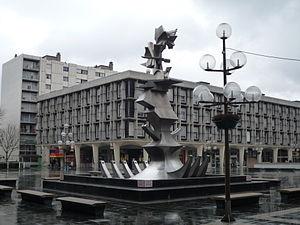
Place de France à Sarcelles en février 2009
L'Île-de-France est une région historique et administrative française. Il s'agit d'une région très fortement peuplée, qui représente à elle seule 18,8 % de la population de la France métropolitaine sur seulement 2,2 % de sa superficie, ce qui en fait la région la plus peuplée et la plus densément peuplée de France. Ses habitants sont appelés les Franciliens. Parfois désignée improprement comme la « région parisienne », elle est fortement centralisée sur l'agglomération parisienne, qui s'étend sur 23,7 % de la surface régionale, mais où habite 88,6 % de sa population. L'aire urbaine de Paris recouvre, quant à elle, la quasi-totalité de la superficie francilienne et des portions de régions limitrophes.
Sarcelles est une commune française située dans le département du Val-d'Oise en région Île-de-France.